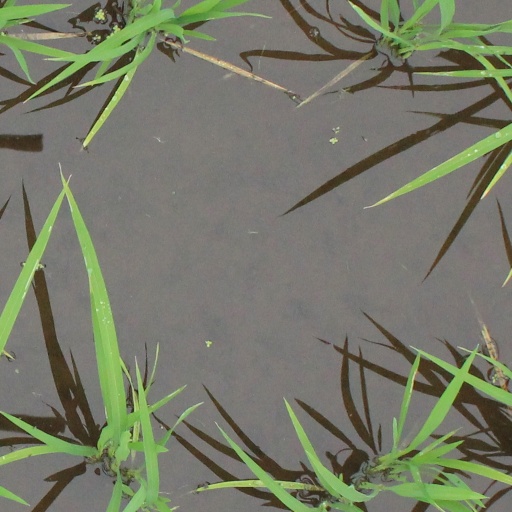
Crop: rice